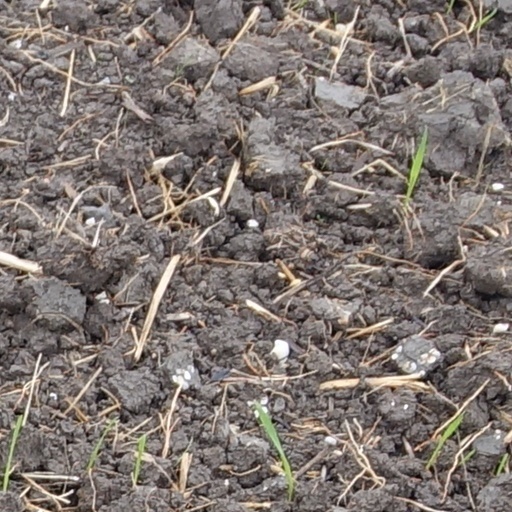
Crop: wheat